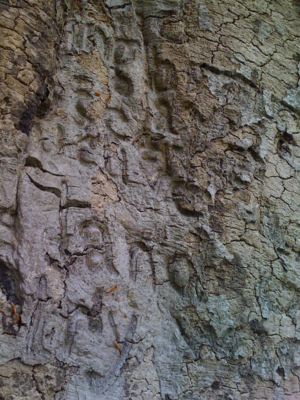
The Poem Tree est un hêtre situé à Wittenham Clumps, au sud-ouest d'Oxford, sur lequel est gravé un poème de Joseph Tubb.